Suzugamori execution grounds

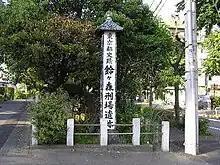
The modern site of Suzugamori

The were one of many sites in the vicinity of Edo (the forerunner of present-day Tokyo, Japan) where the Tokugawa shogunate executed criminals, anti-government conspirators and Christians in the Edo period. Others sites included Shibaguchi, Honzaimokuchou, Itabashi, near the Torigoe Myoujin shrine, in front of Saihouji in Kondobashi, and Kotsukappara. The Suzugamori grounds were established in 1651 and operated until 1871. During this 220 year time period, an estimated 100,000 people were executed at Suzugamori.